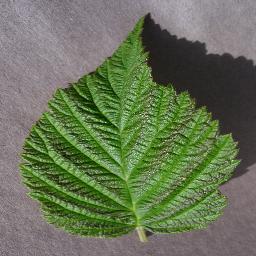
Label: Raspberry___healthy